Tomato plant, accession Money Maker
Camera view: tilt-top (135 deg); turntable rotation: 0 degrees
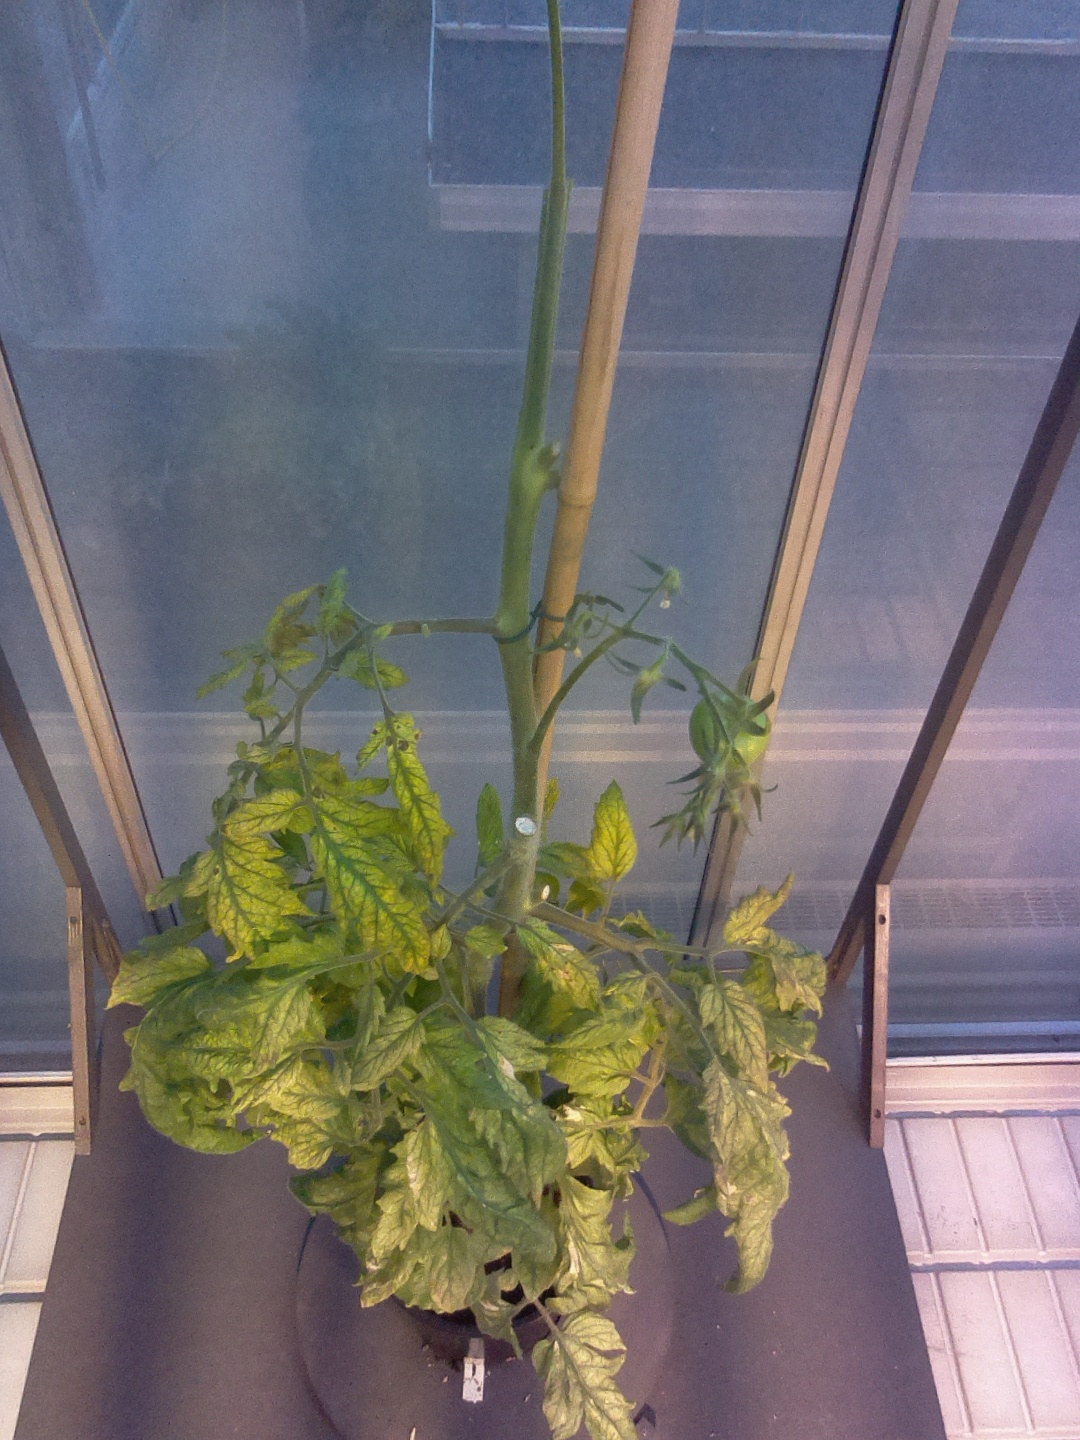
BBCH growth stage 77: 70%-80% of final fruit size